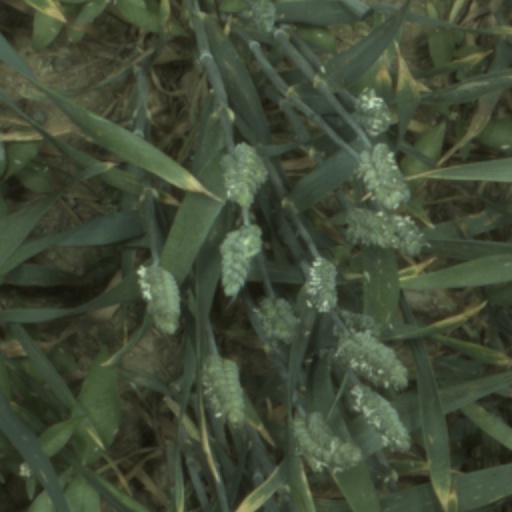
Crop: wheat